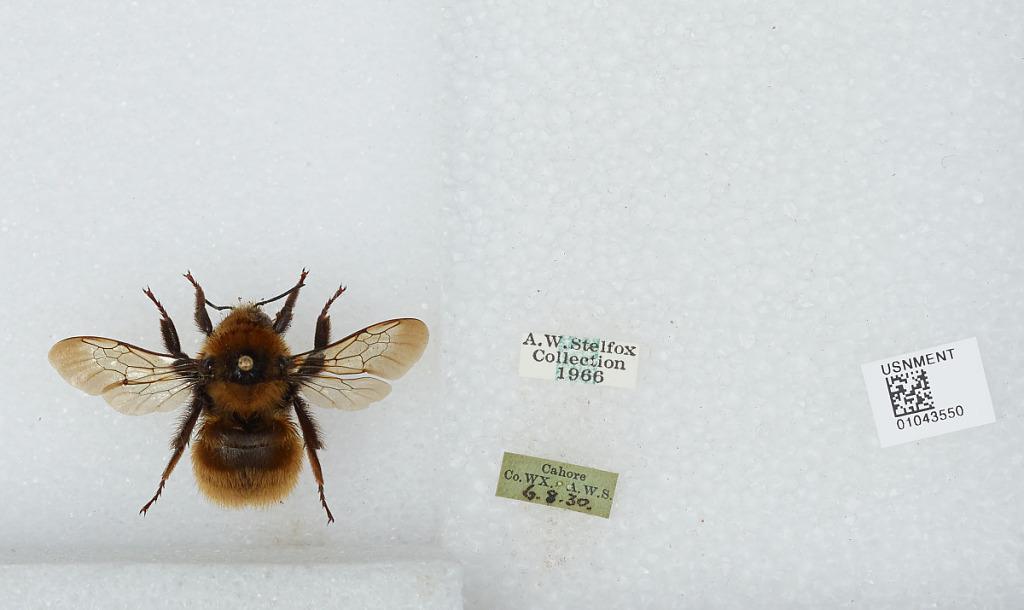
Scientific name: Bombus sp.
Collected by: A. Stelfox
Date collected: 1930-8-6
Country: Ireland
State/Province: Wexford
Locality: Cahore
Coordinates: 52.5603, -6.2028